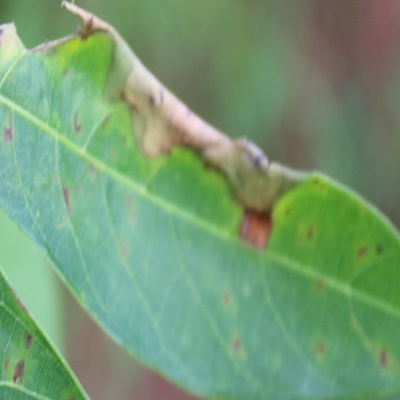
Crop: Cassava
Condition: bacterial blight